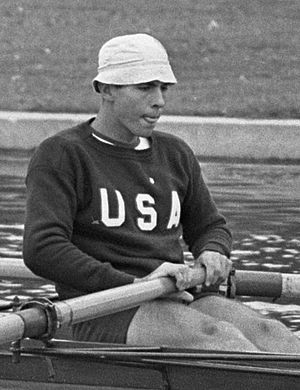
William Stowe
William Stowe (1964)
"William Arthur ""Bill"" Stowe var en amerikansk roer og olympisk guldvinder.